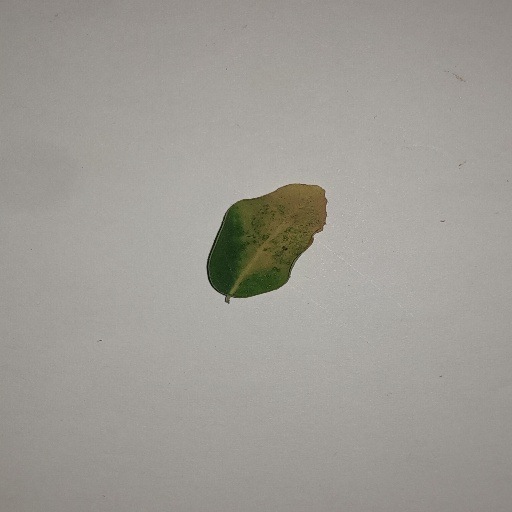
Species: Sojina
Leaf condition: Yellow Leaf